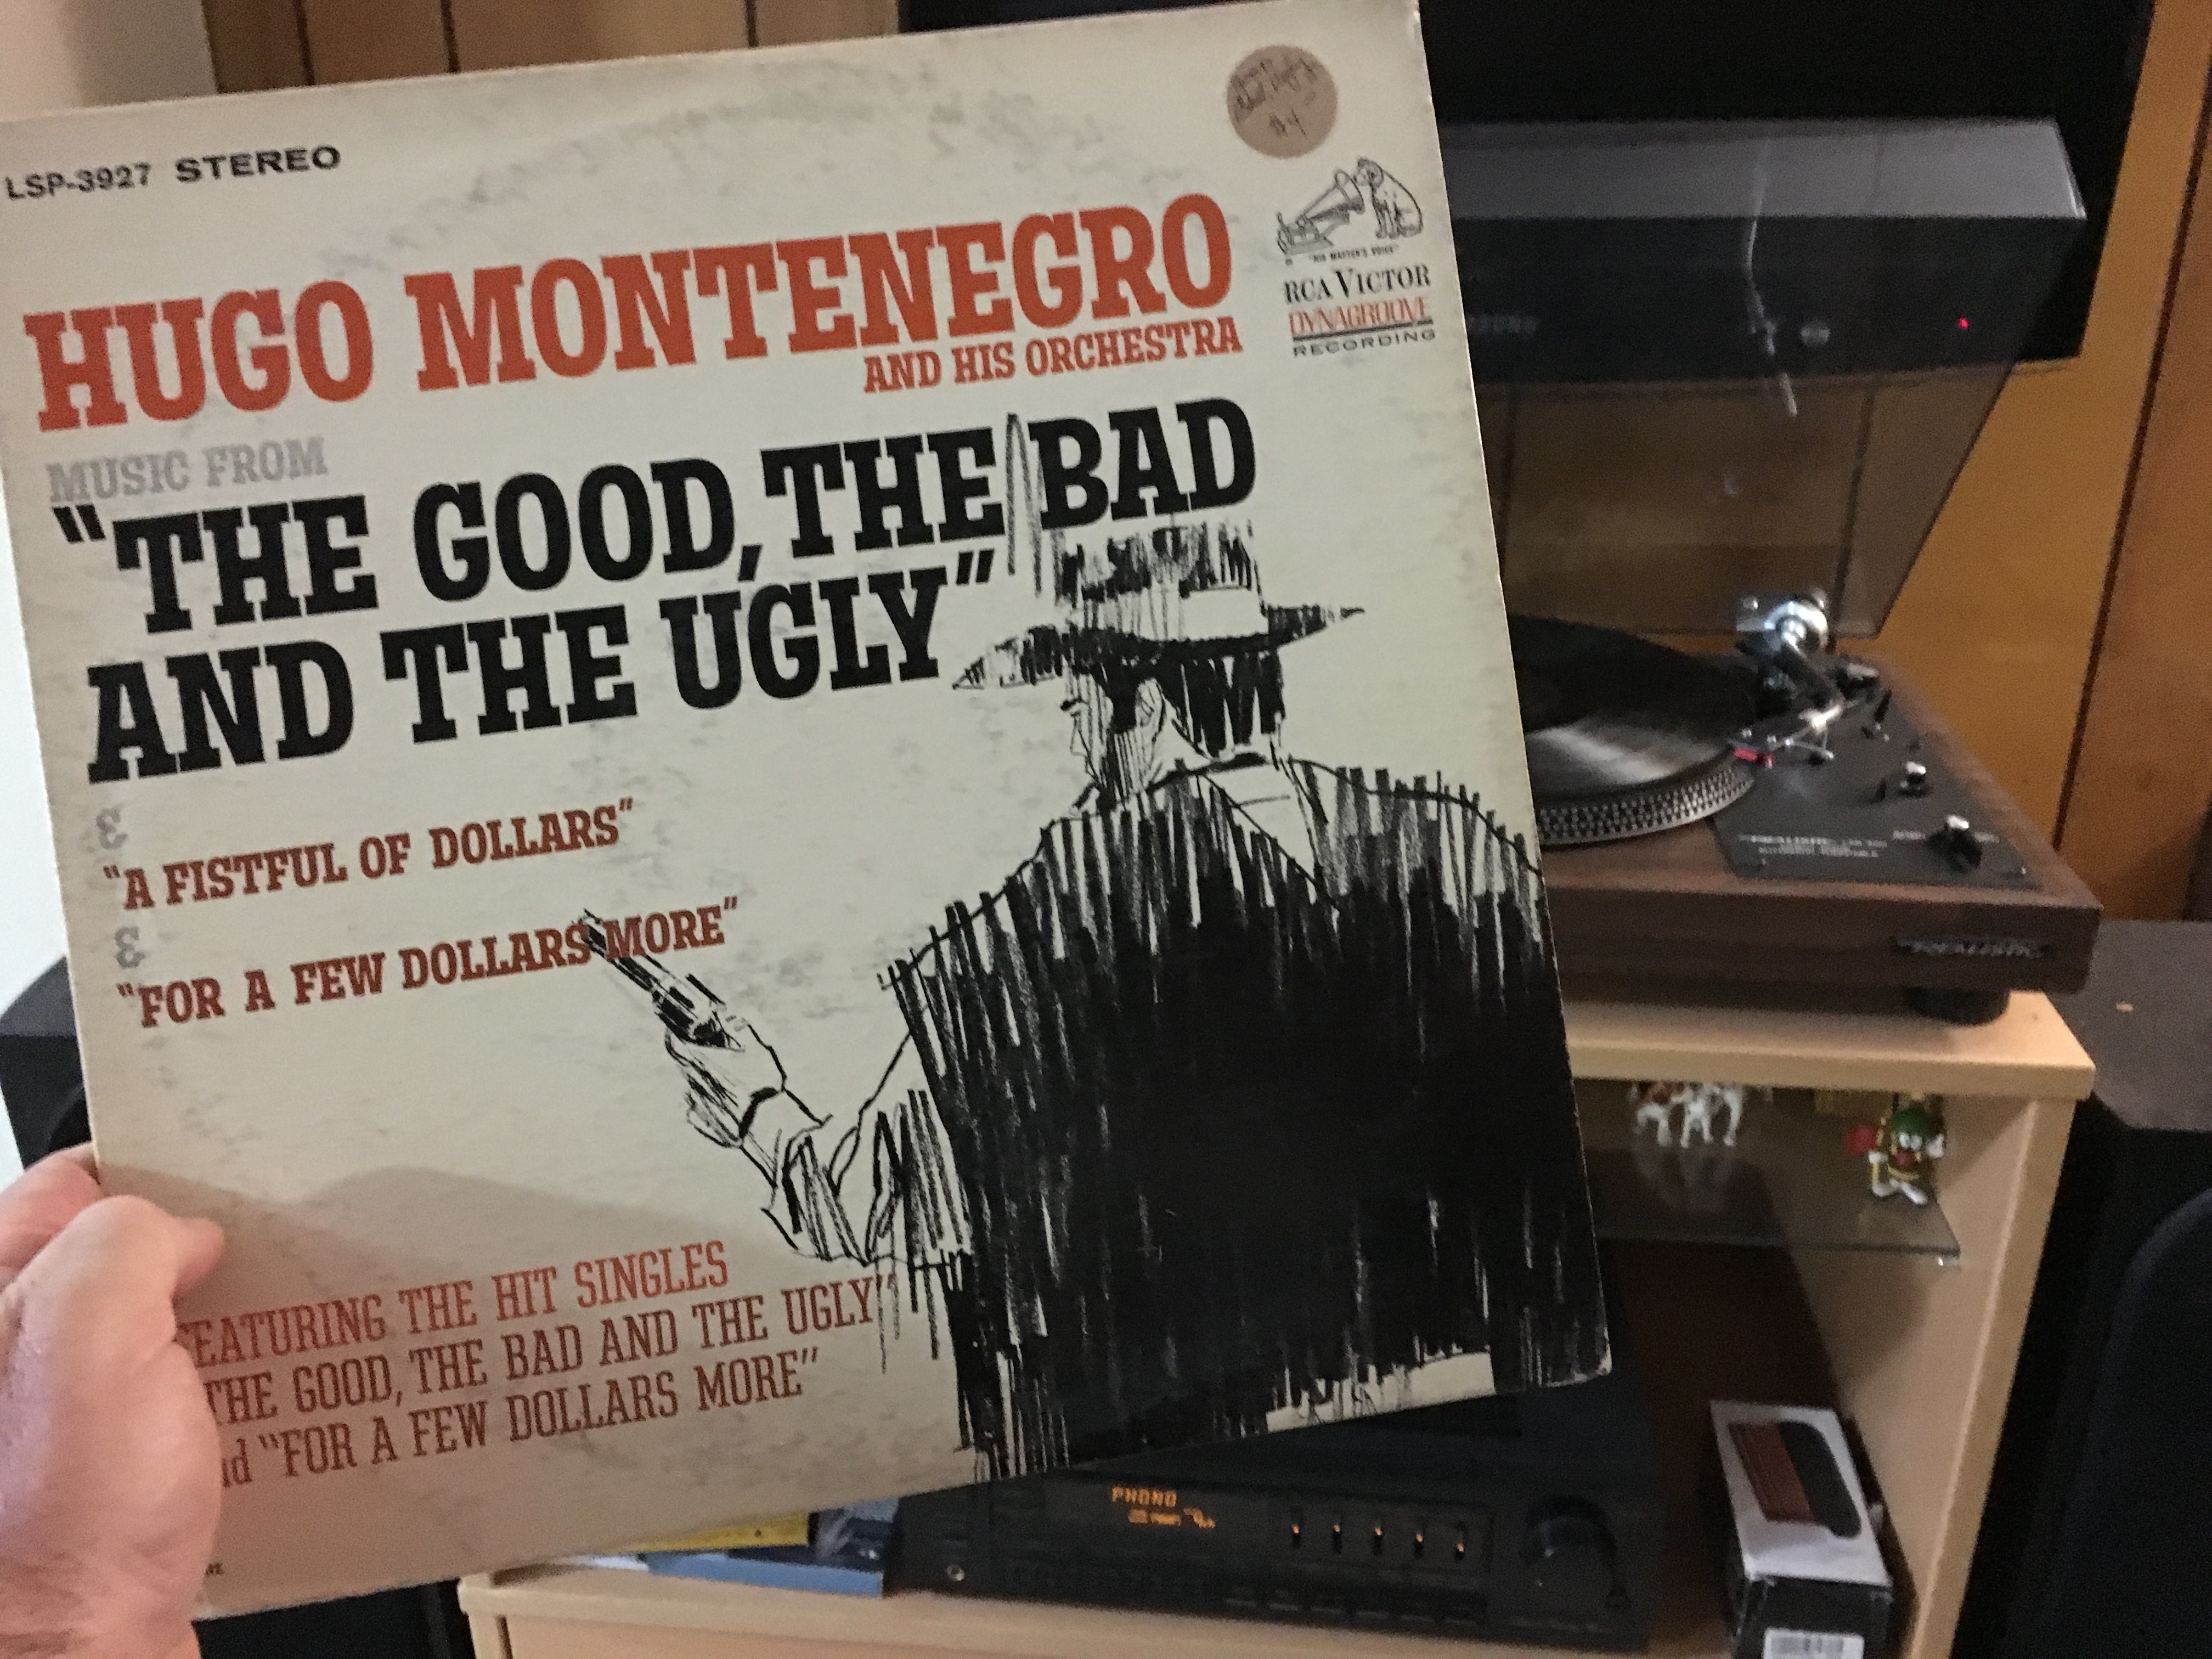
vinyl, design